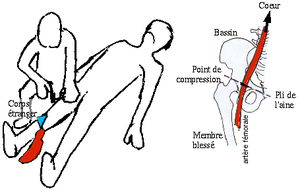
Les points de compression sont des techniques d'arrêt des hémorragies à distance. Ils consistent à comprimer l'artère amenant le sang à la blessure contre un os.